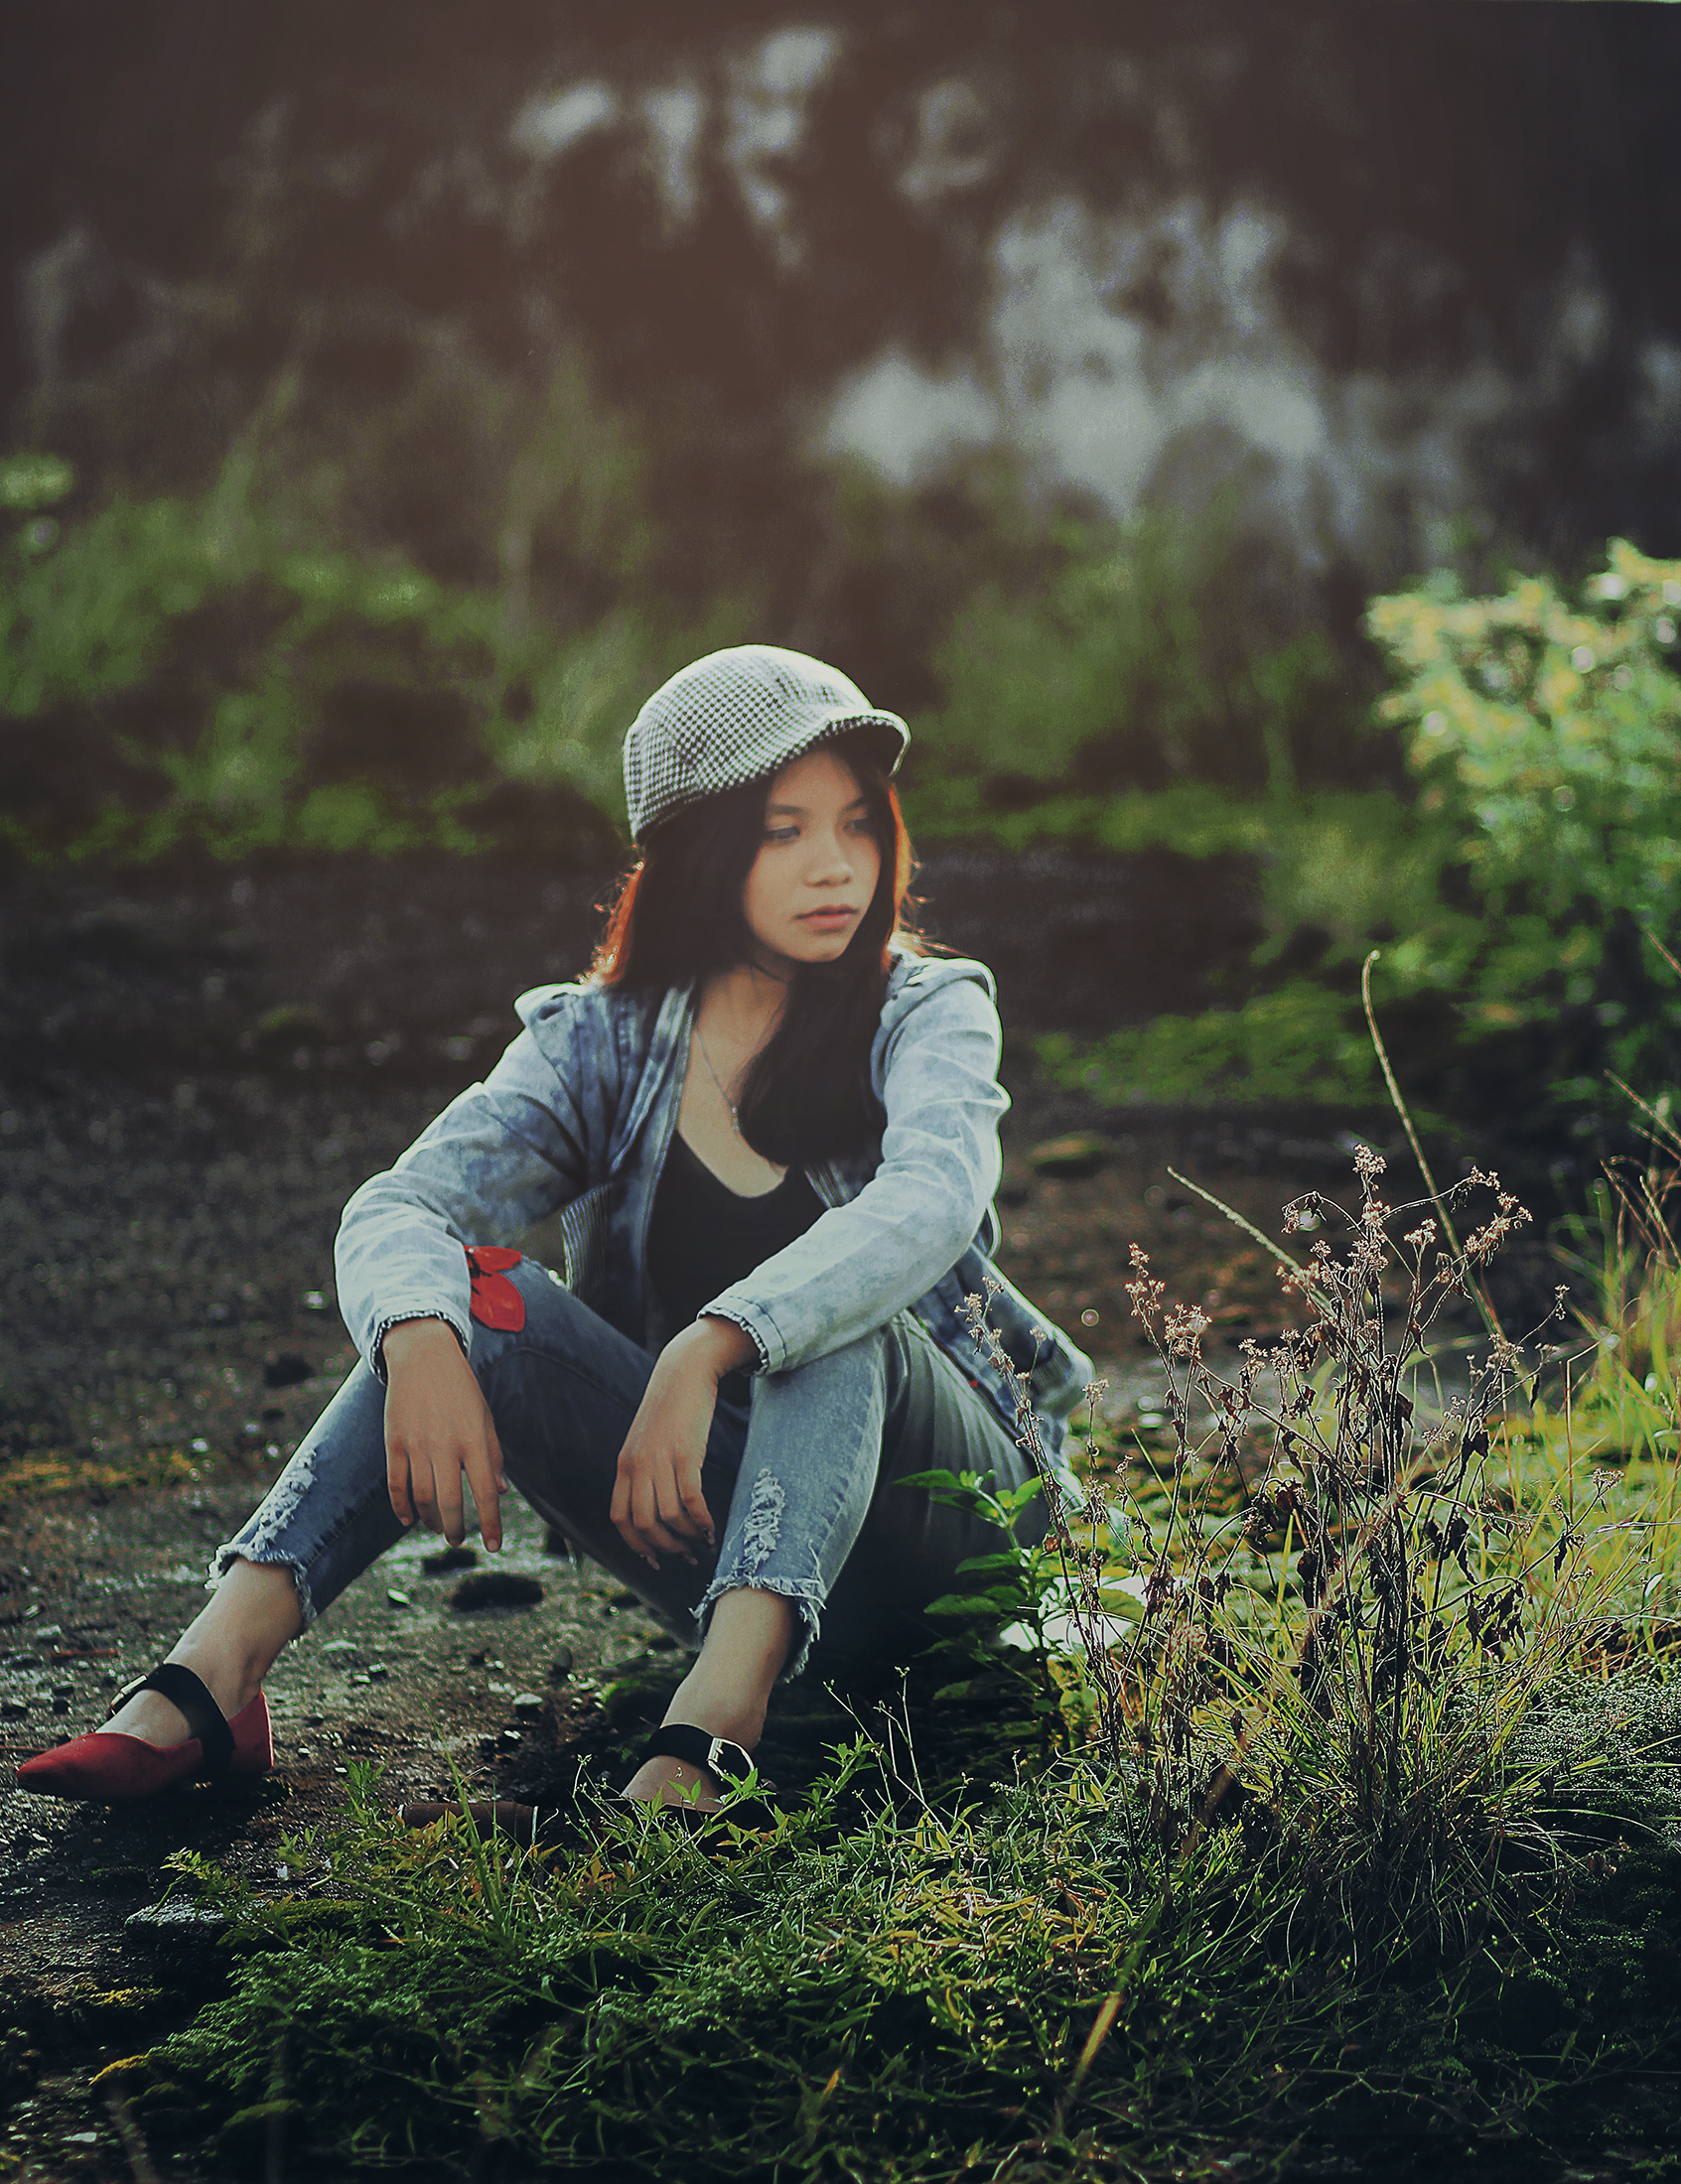
model, fashion, mood, payakumbuh, indonesia, free, vintage, luttepro, lutte man, minang, sunset, girl, cute, plant, flash photography, cap, sunlight, happy, wood, People in nature, grass, forest, grassland, Tints and shades, landscape, meadow, long hair, electric blue, denim, human leg, brown hair, spring, darkness, woodland, sitting, portrait photography, leisure, fur, beanie, autumn, portrait, photo shoot, winter, rock